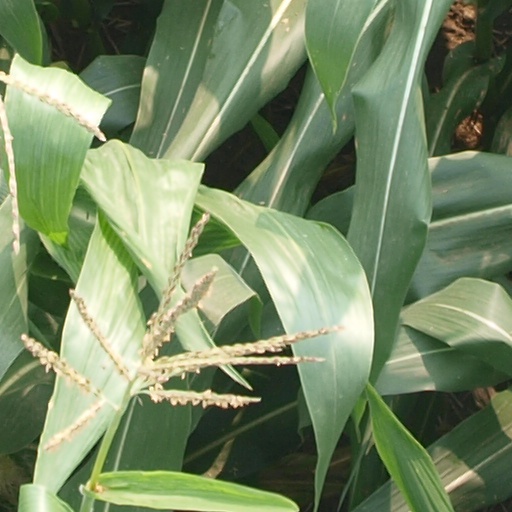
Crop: maize; corn